Arturo Rodríguez (boxer)

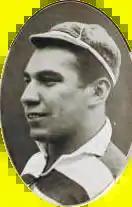
Rodríguez Jurado with the Argentina rugby union team in 1929

In rugby union, Rodríguez Jurado played for San Isidro Club, and was the Argentina national team captain.